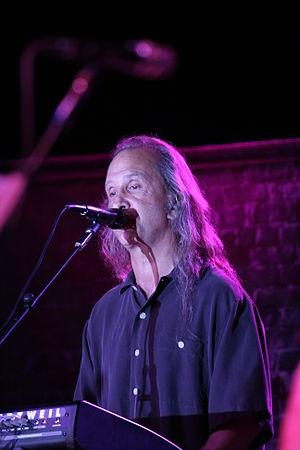
Steve Walsh est le chanteur, compositeur et claviériste du groupe rock progressif Kansas depuis sa formation. Bien qu'il soit principalement connu pour le rôle qu'il joue au sein du groupe, il a aussi lancé trois albums solos et deux albums avec le groupe rock progressif Streets.